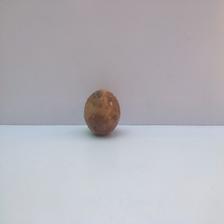
Size: Spoiled